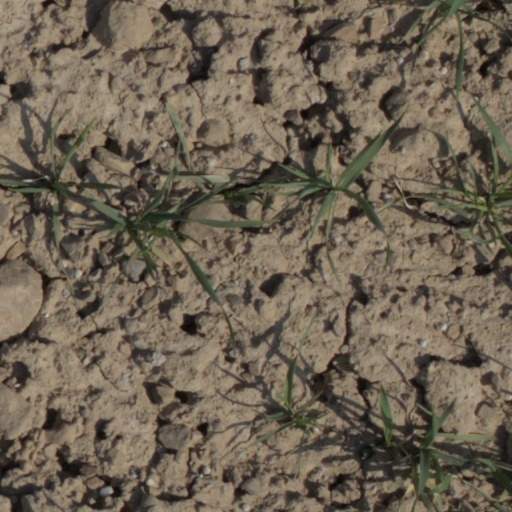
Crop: wheat